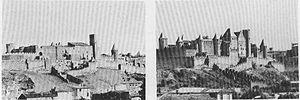
La Cité de Carcassonne avant et après les travaux de restauration de Viollet-le-Duc
La Cité de Carcassonne est un ensemble architectural médiéval qui se trouve dans la ville française de Carcassonne dans le département de l'Aude, région d'Occitanie. Elle est située sur la rive droite de l'Aude, au sud-est de la ville actuelle. Cette cité médiévale fortifiée, dont les origines remontent à la période gallo-romaine, doit sa renommée à sa double enceinte, atteignant près de 3 km de longueur et comportant cinquante-deux tours, qui domine la vallée de l'Aude. La Cité comprend également un château et une basilique.